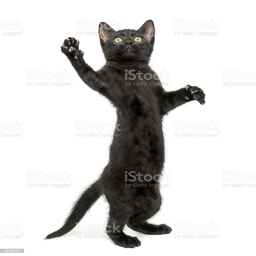
black cat standing on its hind legs and a paw reaching up royalty - free